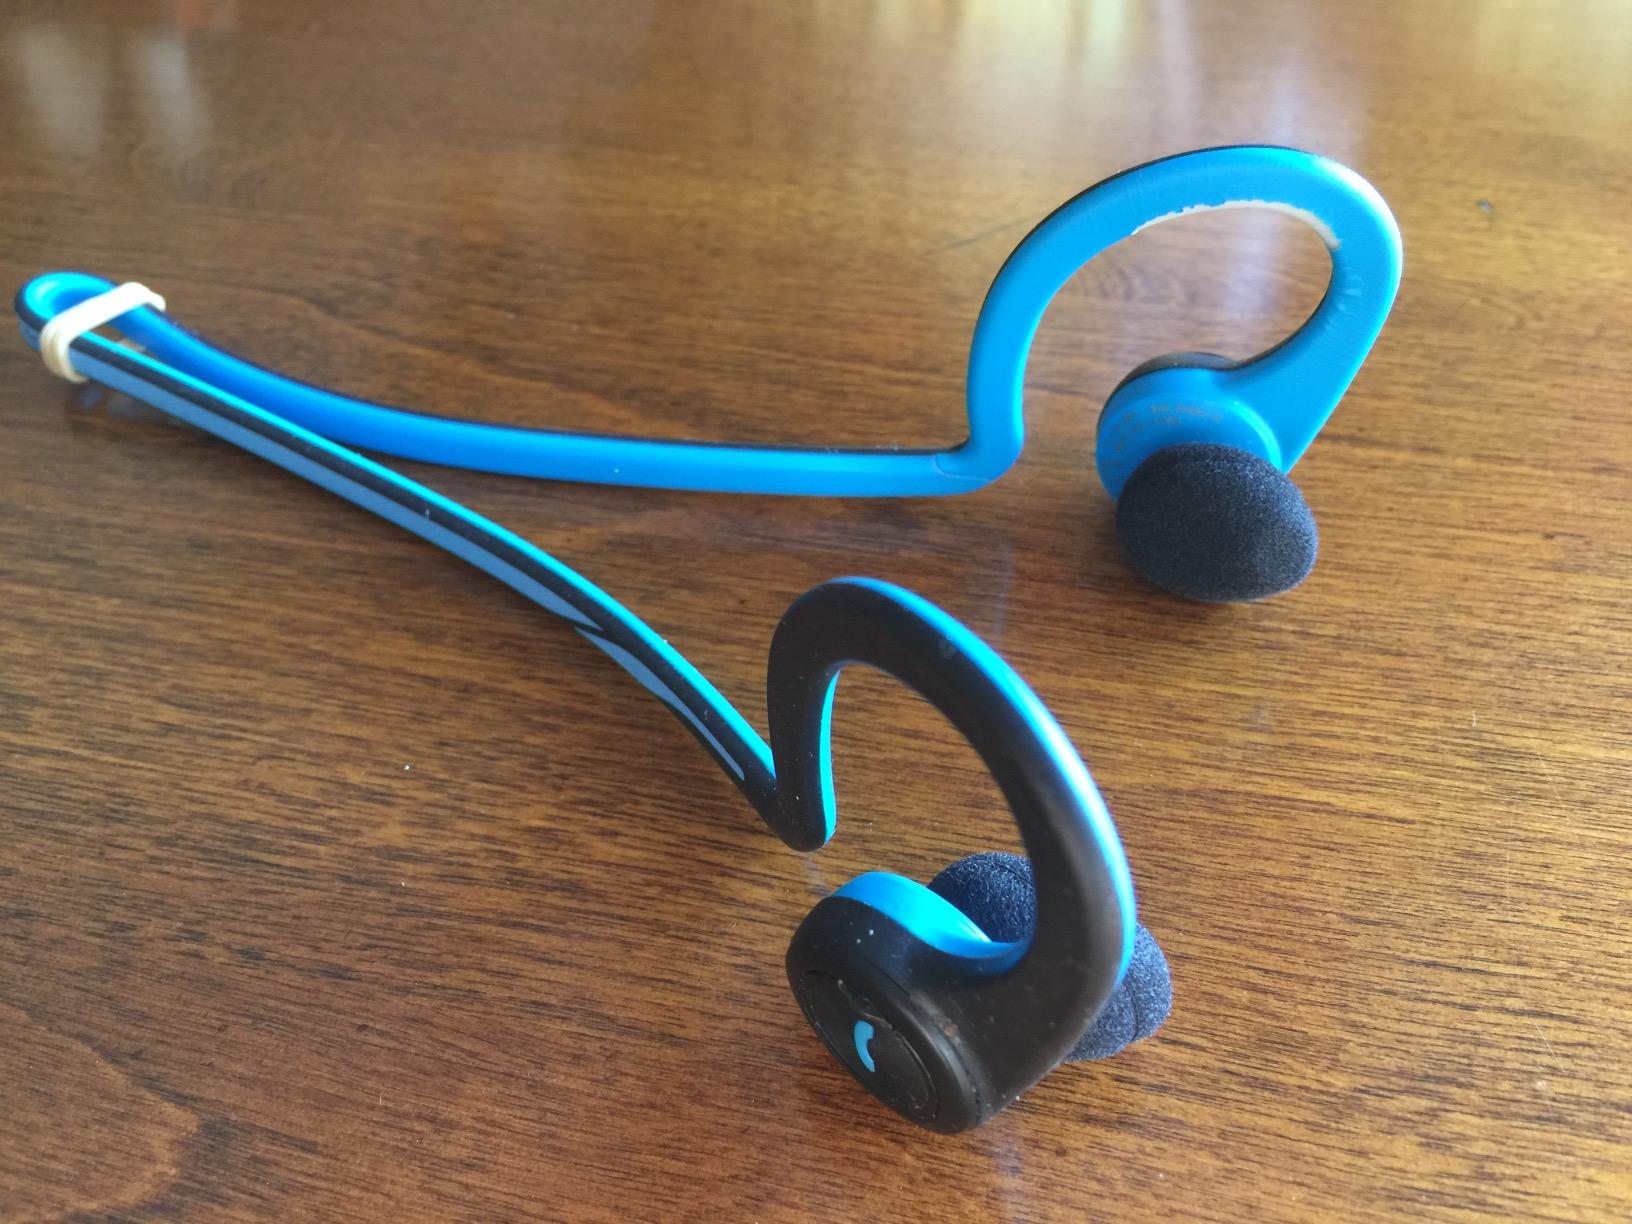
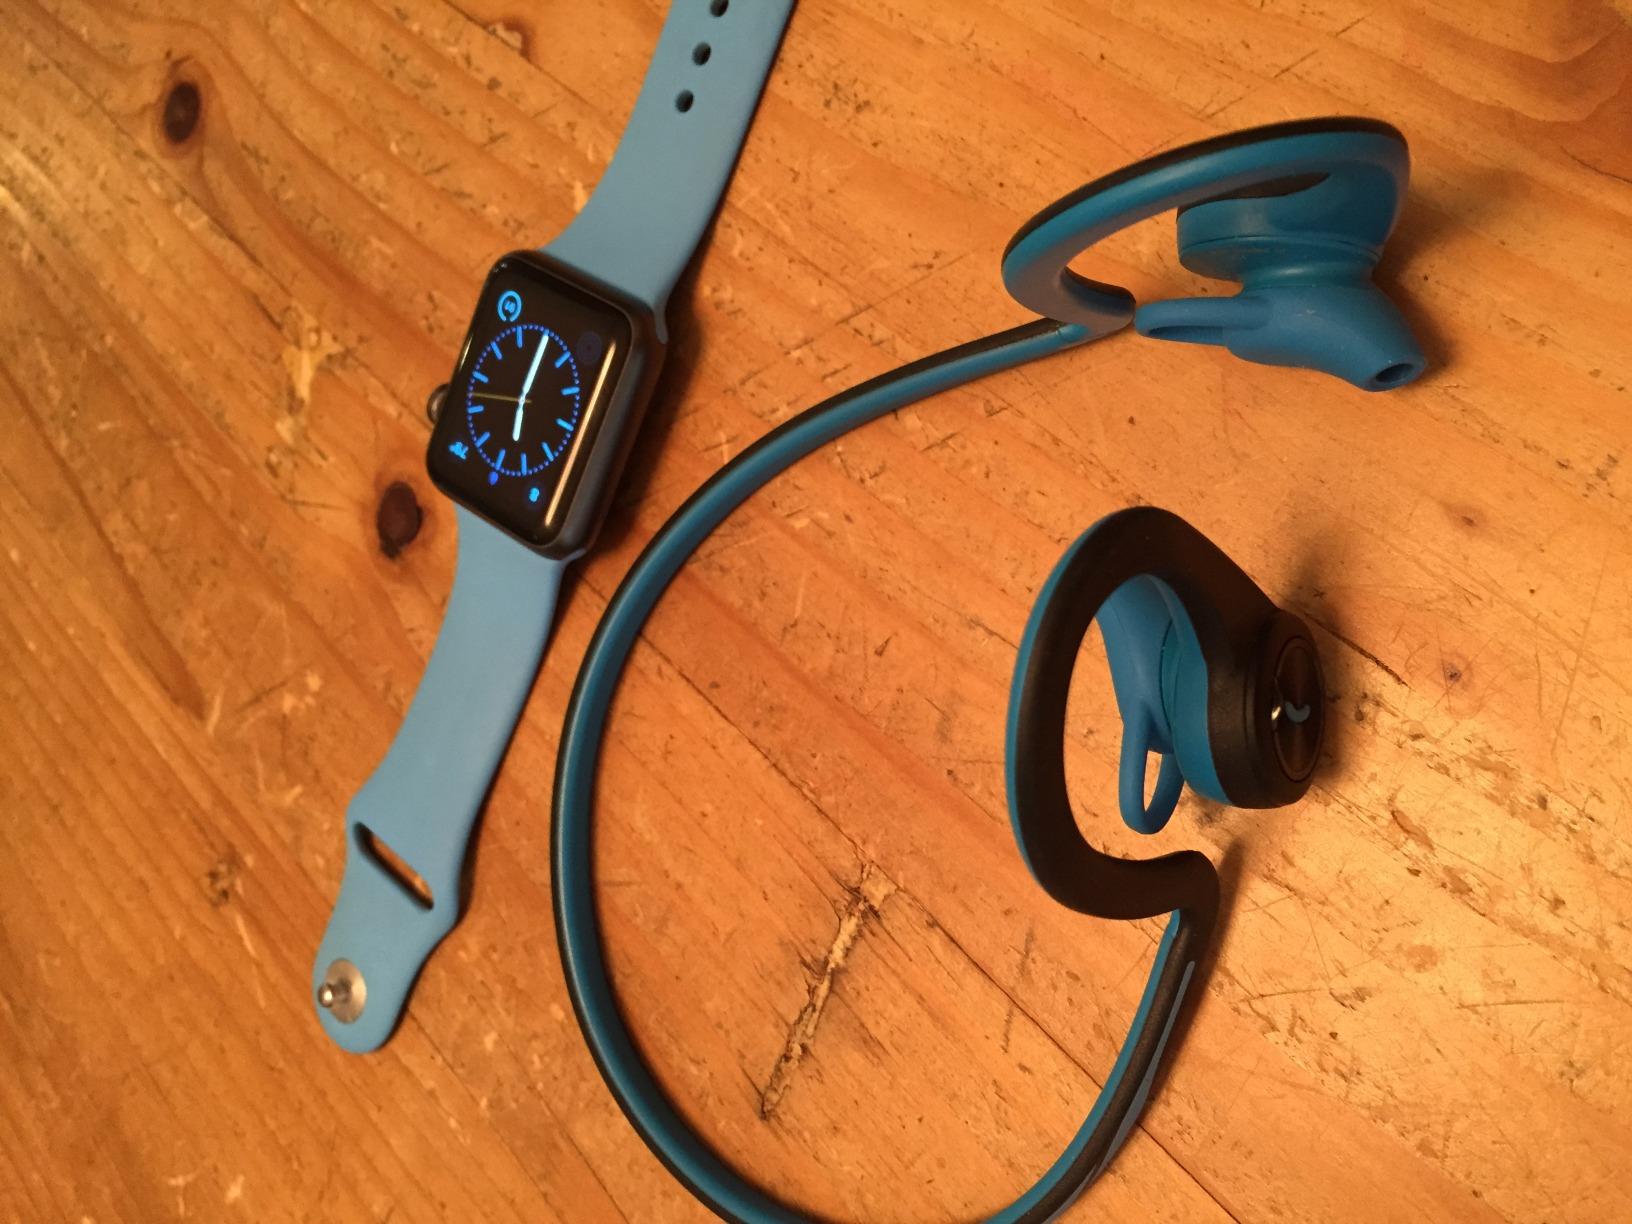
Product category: headphones
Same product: yes